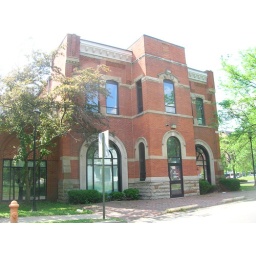
Opened in the 1880s, this house was home for CFDs Black Firefighters during the era of departmental segregation